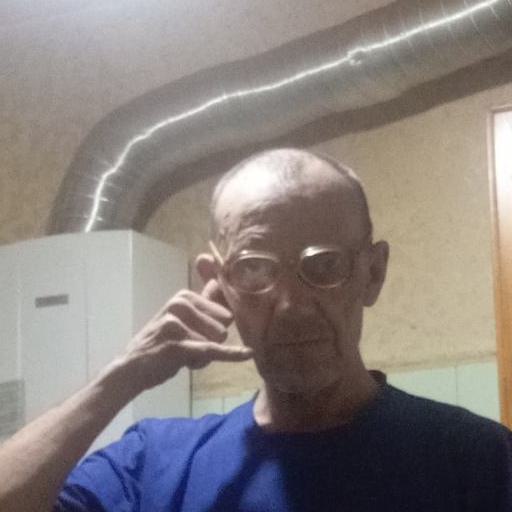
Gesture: call